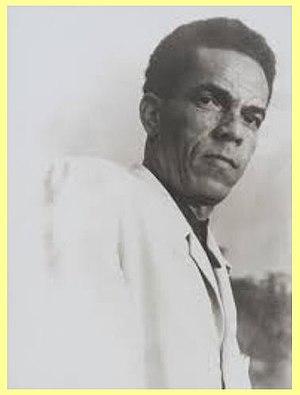
Le philosophe René Ménil
René Ménil est un philosophe et essayiste martiniquais.
Gros-Morne est une commune française à caractère rural, située dans le département de la Martinique. Ses habitants sont appelés les Gros-Mornais.
La Martinique, en Créole martiniquais : Matinik, ou Matnik, appelée Madinina par les indigènes de l’île, et également surnommée « l’île aux fleurs », est une île située dans les Caraïbes, et plus précisément dans l'Archipel des Petites Antilles. C’est une région insulaire française et un Département français, elle est administrée dans le cadre d'une Collectivité territoriale unique dirigée par l'assemblée de Martinique. C'est également une région ultrapériphérique de l'Union européenne. Elle est aussi membre associé de l’Organisation des États de la Caraïbe orientale, de l’Association des États de la Caraïbe et de la Commission économique pour l'Amérique latine et les Caraïbes.
La littérature martiniquaise fait partie de la littérature francophone. Cette littérature évoque régulièrement les questions identitaires, l'émigration, le rapport à l'Afrique, aux étrangers, au métissage. Les romans s'inspirent de contes traditionnels, de motifs culturels anciens, de l'histoire économique et sociale.
Légitime Défense est une revue publiée en 1932 par un groupe de jeunes intellectuels martiniquais qui se réclame du matérialisme dialectique de Karl Marx et du Surréalisme et composé de René Ménil, Thélus Léro, Etienne Léro, Jules-Marcel Monnerot, Auguste Thésée, Michel Pilotin, Maurice-Sabas Quitman, Pierre Yoyotte et Simone Yoyotte. Elle ne connut qu'un seul numéro. C'est une réflexion critique sur la littérature et l'identité martiniquaise.